Vietnamese art

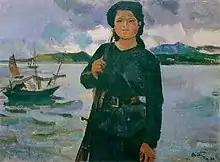
Trần Văn Cẩn, "Female Militia in the Sea", 1960

Other artists like Nguyễn Phan Chánh, Lê Phổ, Mai Trung Thứ, Trần Văn Cẩn, and Lê Văn Đệ, who were the first batch of students to be admitted in EBAI, are most notable for their silk painting.